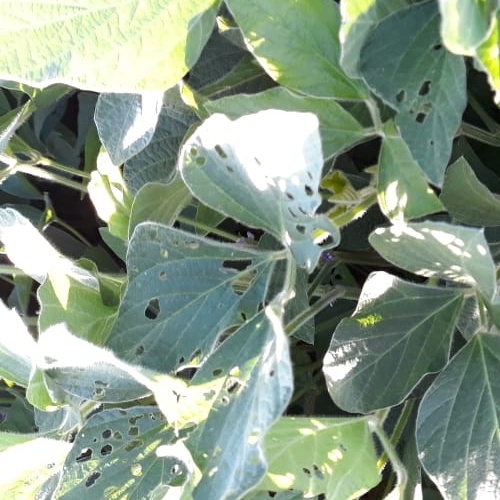
Label: Caterpillar